Typhoon Hagupit (2008)

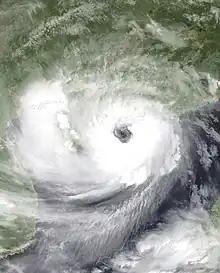
Hagupit near peak intensity and approaching Guangdong on September 23

Typhoon Hagupit, known in the Philippines as Typhoon Nina, was a powerful tropical cyclone that caused widespread destruction along its path in mid September 2008. The 21st depression, 14 tropical storm and 10th typhoon of the 2008 Pacific typhoon season, Hagupit developed from a tropical wave located a couple hundred miles east of the Marshall Islands on September 14. Moving generally north-west westwards towards the Philippines, the depression gradually intensified into a tropical storm the following day, and then into became a typhoon on September 22 off the northern coast of Luzon. Located within an environment conducive for strengthening, Hagupit rapidly strengthened to attain 10-min sustained winds of and 1-min sustained winds of . After making landfall in Guangdong province in China at peak intensity on September 23, Hagupit rapidly weakened over rugged terrain and dissipated on the 25th.